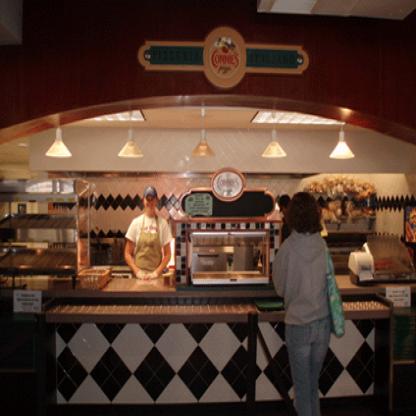
Scene: Indoor